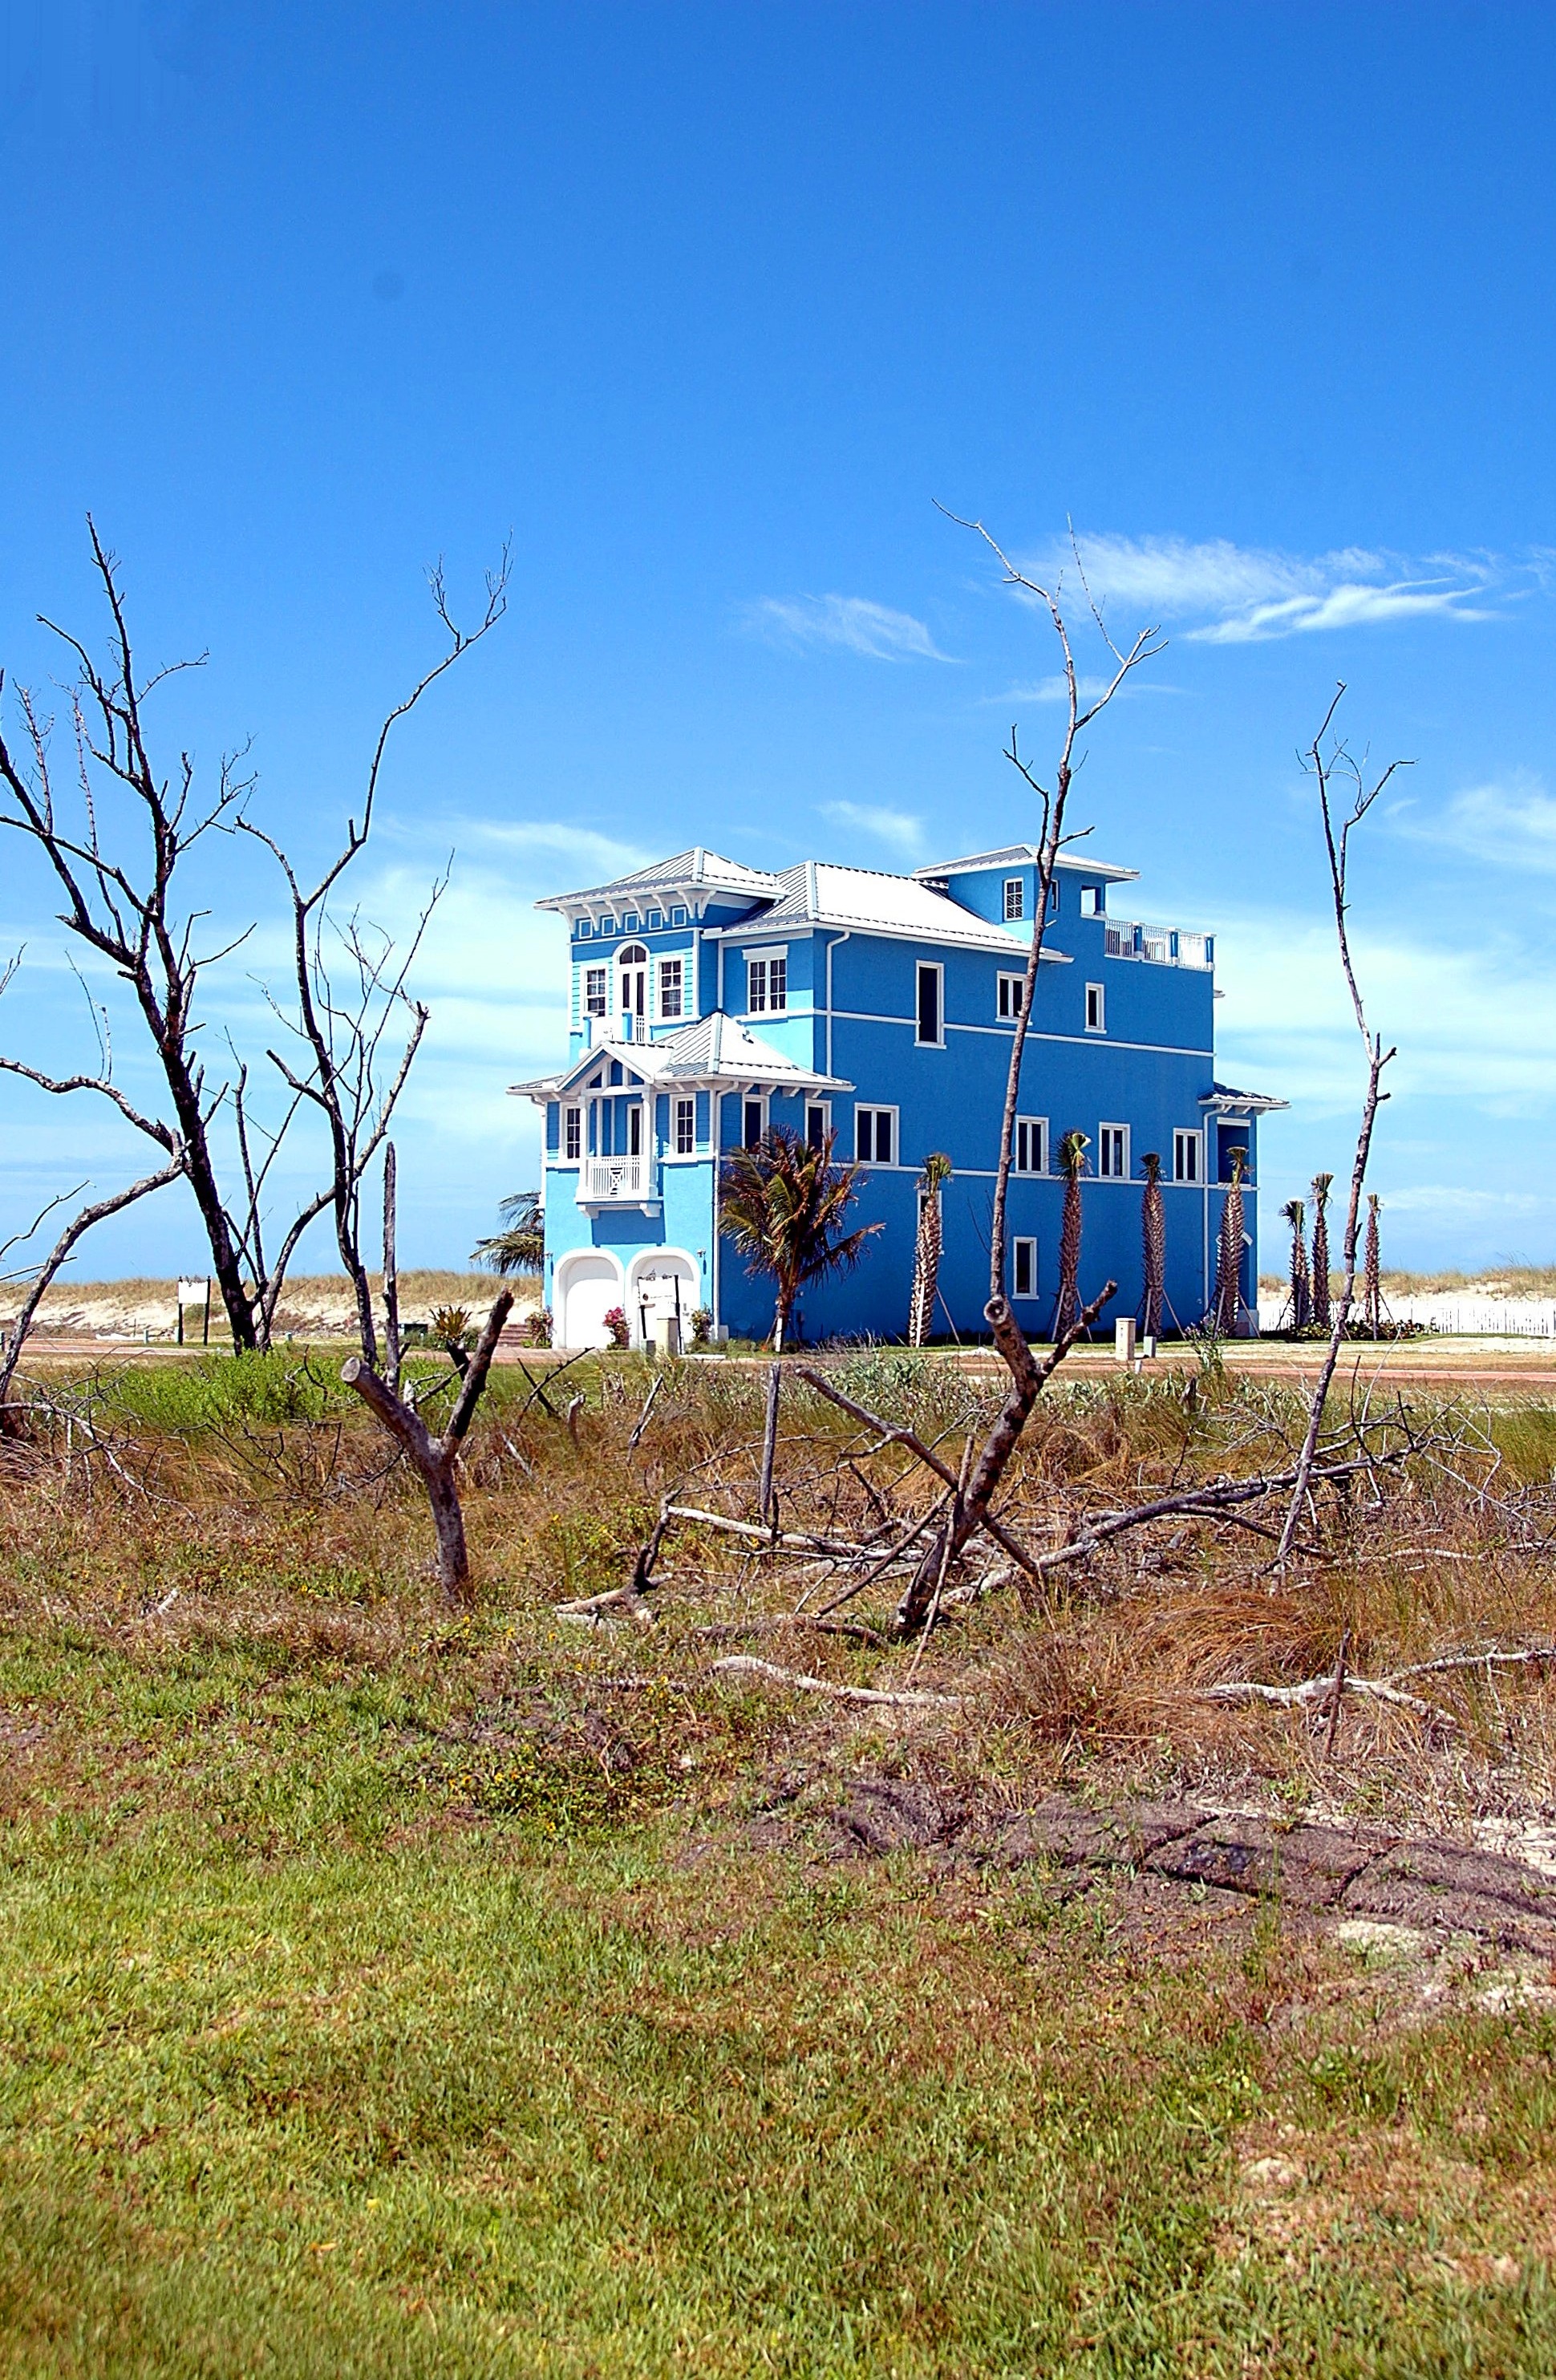
beach, sea, coast, tree, water, sand, ocean, architecture, house, shore, building, home, coastal, summer, vacation, travel, vehicle, palm, tropical, holiday, residence, property, exterior, residential, waterway, outdoors, sunny, luxury, real, estate, expensive, florida, florida home, florida beach, beach home, florida homes